Urban planning of Barcelona

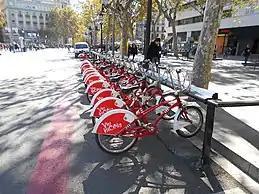
Bicing stop at Plaça de Catalunya

Despite the rise of developmentalism, there were some attempts at urban reorganization, such as the Master Plan for the Metropolitan Area of Barcelona (1966), which sought to make profitability and urban construction compatible, although its guiding character did not lead to practical realization; and the so-called Plan Barcelona 2000 (1970), a somewhat utopian attempt to establish criteria for the future city, where the importance given to infrastructure predominates, while a realistic commitment was made to the disorderly nature of urban growth. In the same 1970 a project for a Universal Exposition in 1982 emerged, which foresaw the opening of large avenues in the city, among them a vertical axis that would link Plaza de España with Vallès through the Vallvidrera tunnel, and a Gran Vía Norte formed with Josep Tarradellas street and the Travessera de Gràcia extended to Santa Coloma; all this was not finally realized. In 1969 the Vilalta Plan for the construction of treatment plants for the treatment of the city's wastewater was also approved.